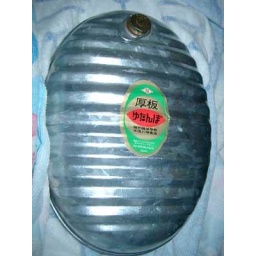
fill hot water and wrap it in a towel not to get burnt. size: approx. 30 x 20 cm